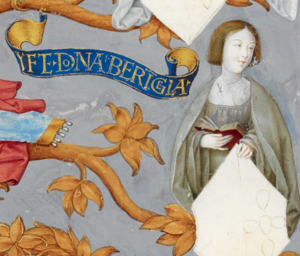
Bérengère de Portugal, née 1194, morte en 1221. Elle devint reine consort de Danemark par son mariage.
Cette page dresse une liste de personnalités mortes au cours de l'année 1221 :